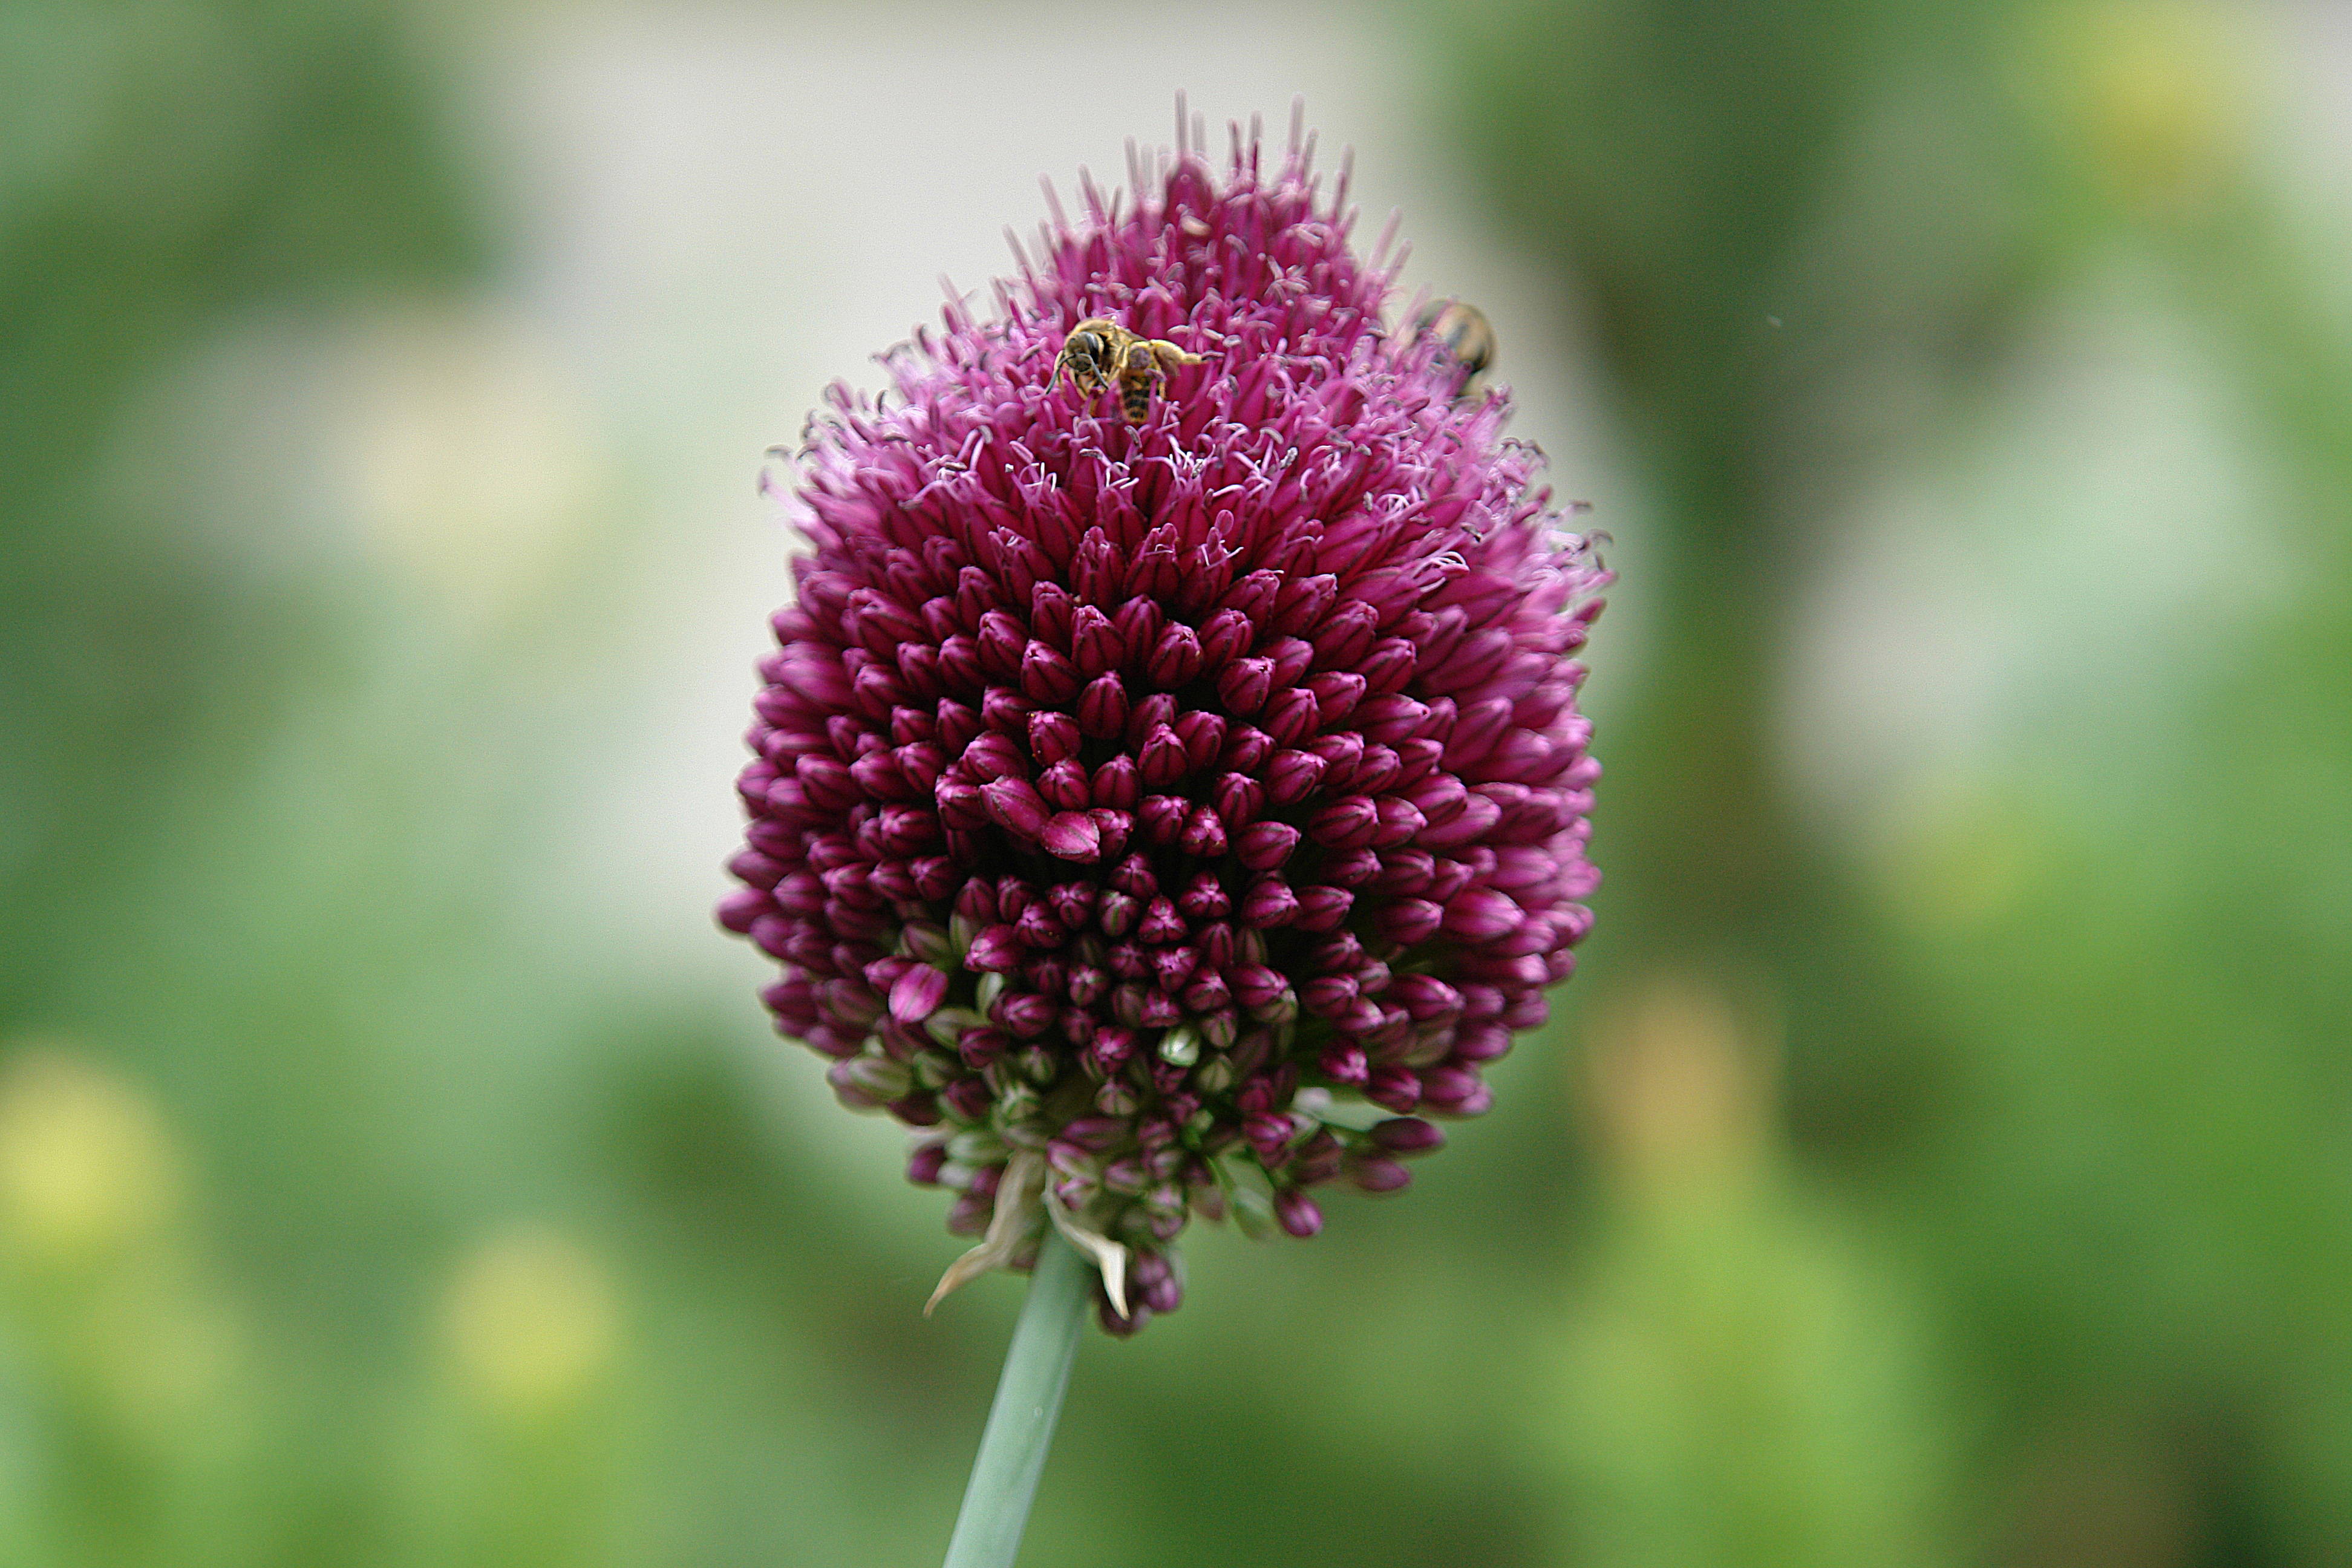
nature, blossom, plant, photography, flower, purple, petal, produce, color, botany, garden, flora, wildflower, close up, bee, thistle, nectar, macro photography, flowering plant, daisy family, land plant, iran lauch